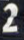
Number: 2